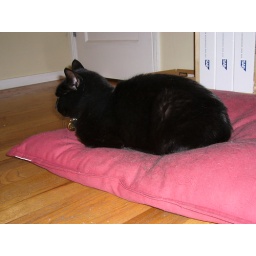
ninja takes over the red pillow